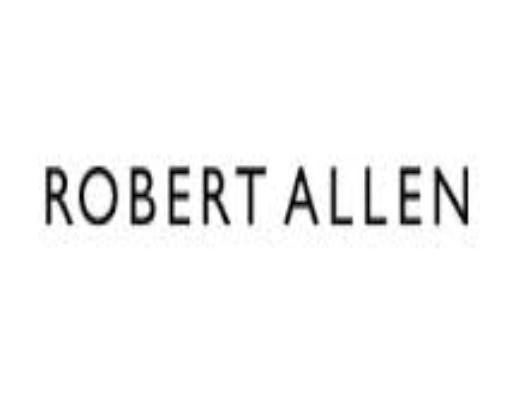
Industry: Clothes